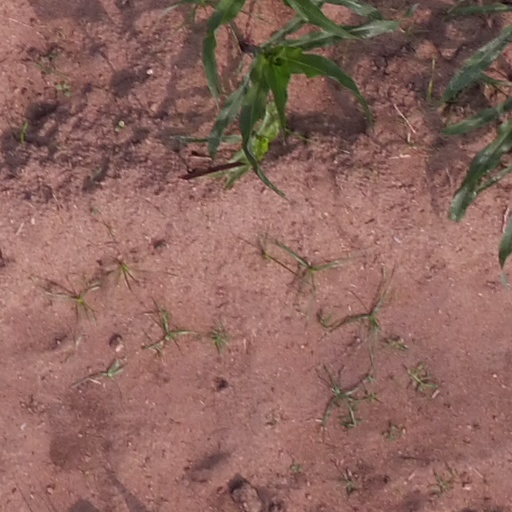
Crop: maize; corn